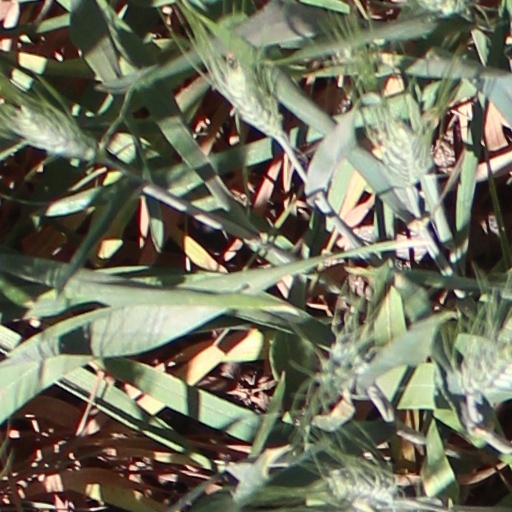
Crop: wheat